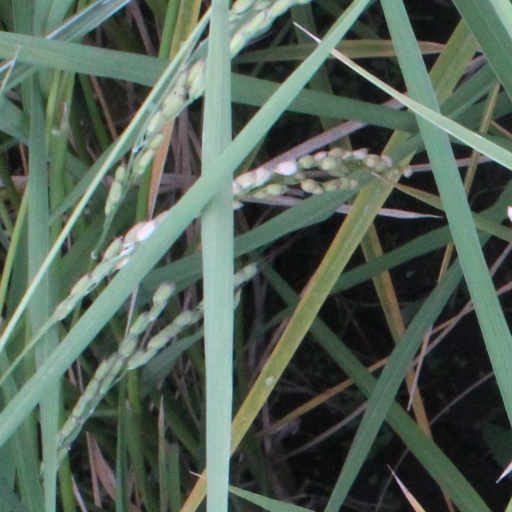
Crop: rice